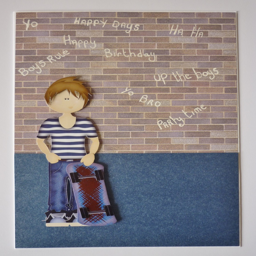
loved chalking on the wall .